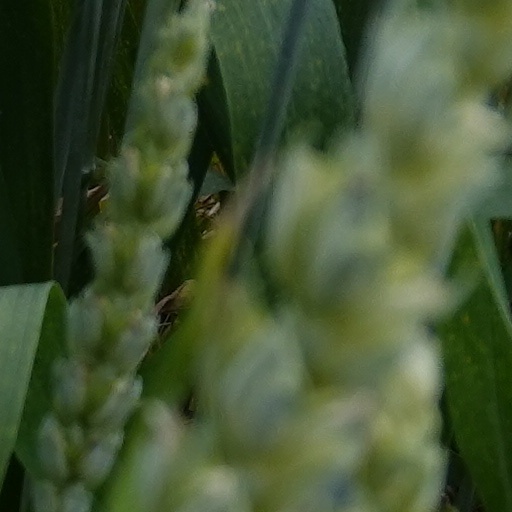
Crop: wheat